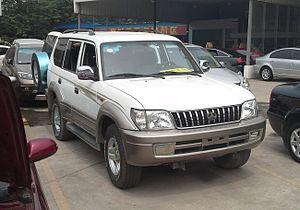
Beijing Automobile Works Co., Ltd. est un constructeur automobile chinois basé à Pékin et est une filiale du groupe BAIC. BAW produit des véhicules tout-terrain légers, des camions, mais également des véhicules civils et militaires.